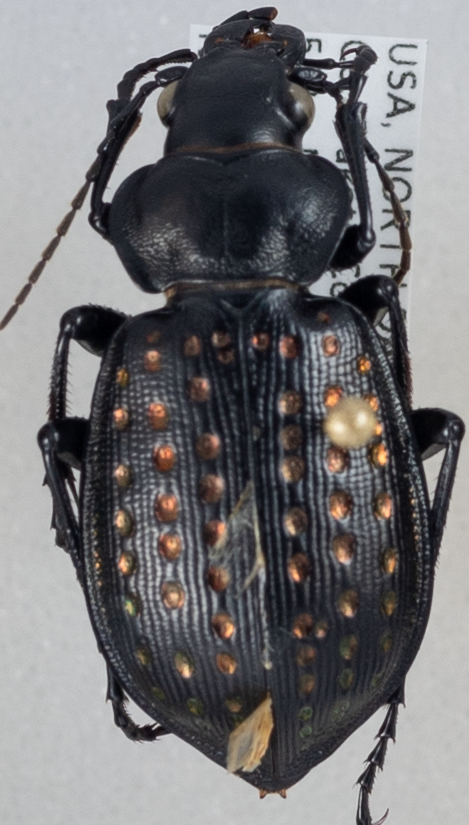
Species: Calosoma calidum
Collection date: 2023-07-04
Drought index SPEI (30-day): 1.01
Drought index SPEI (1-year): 0.17
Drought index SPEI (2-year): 1.13